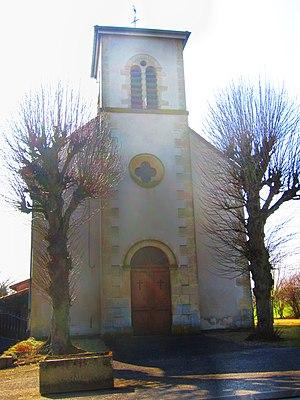
Eglise st benoit Vigneulles Hattonchatel
Saint-Benoît-en-Woëvre est un village du département de la Meuse faisant partie de la commune de Vigneulles-lès-Hattonchâtel. Jusqu'au 1ᵉʳ janvier 1973, date de son rattachement à Vigneulles-lès-Hattonchâtel, Saint-Benoît était une commune indépendante.
Vigneulles-lès-Hattonchâtel est une commune française située dans la région culturelle et historique de Lorraine, dans le département de la Meuse en région Grand Est.